Northwestern Order of the Red Star National Guard District

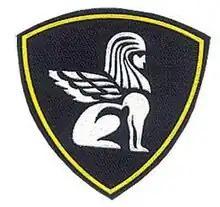
Emblem for the District as it was under the Internal Troops, 2010

The Northwestern Order of the Red Star National Guard District is a district of the National Guard Forces Command of the Russian Federation.